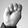
ASL letter: M